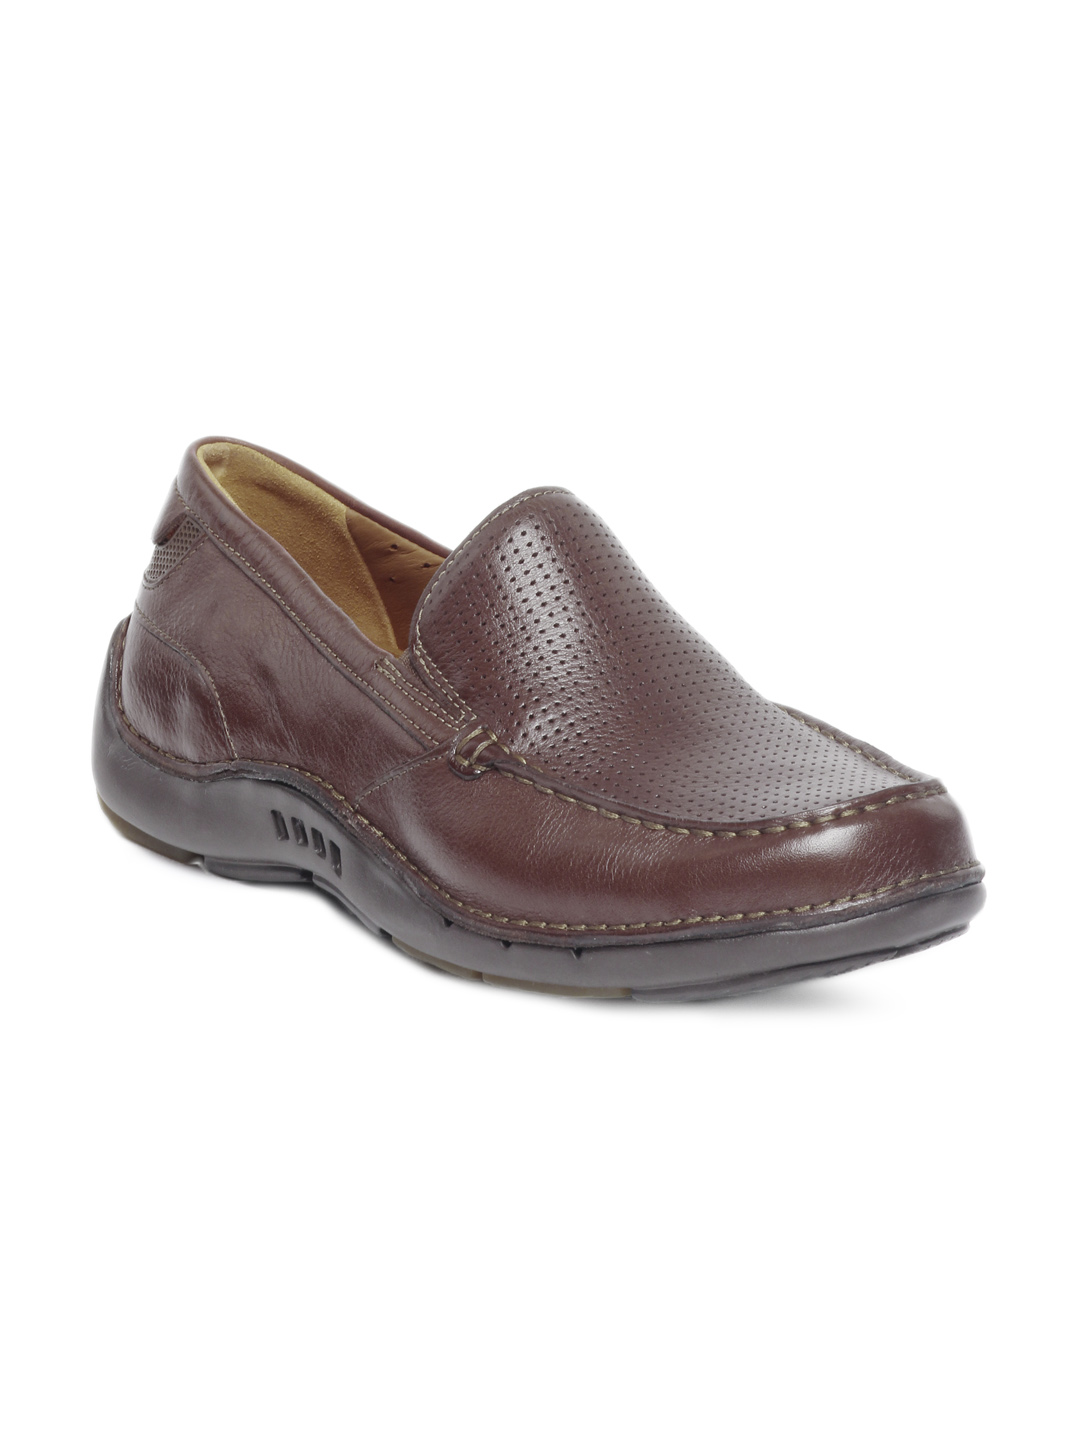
Clarks Men Brown Casual Shoes
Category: Footwear / Shoes / Casual Shoes
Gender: Men
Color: Brown
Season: Spring 2012
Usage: Casual